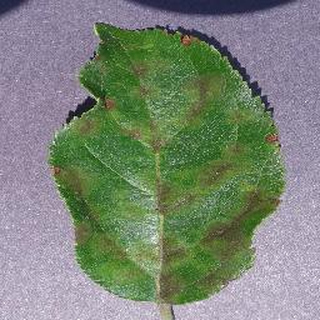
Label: apple_apple_scab